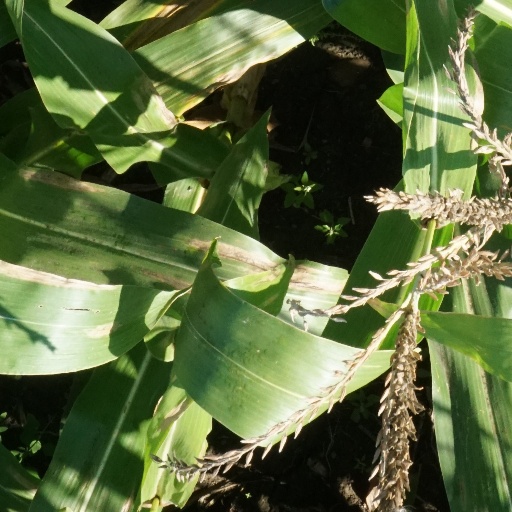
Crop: maize; corn